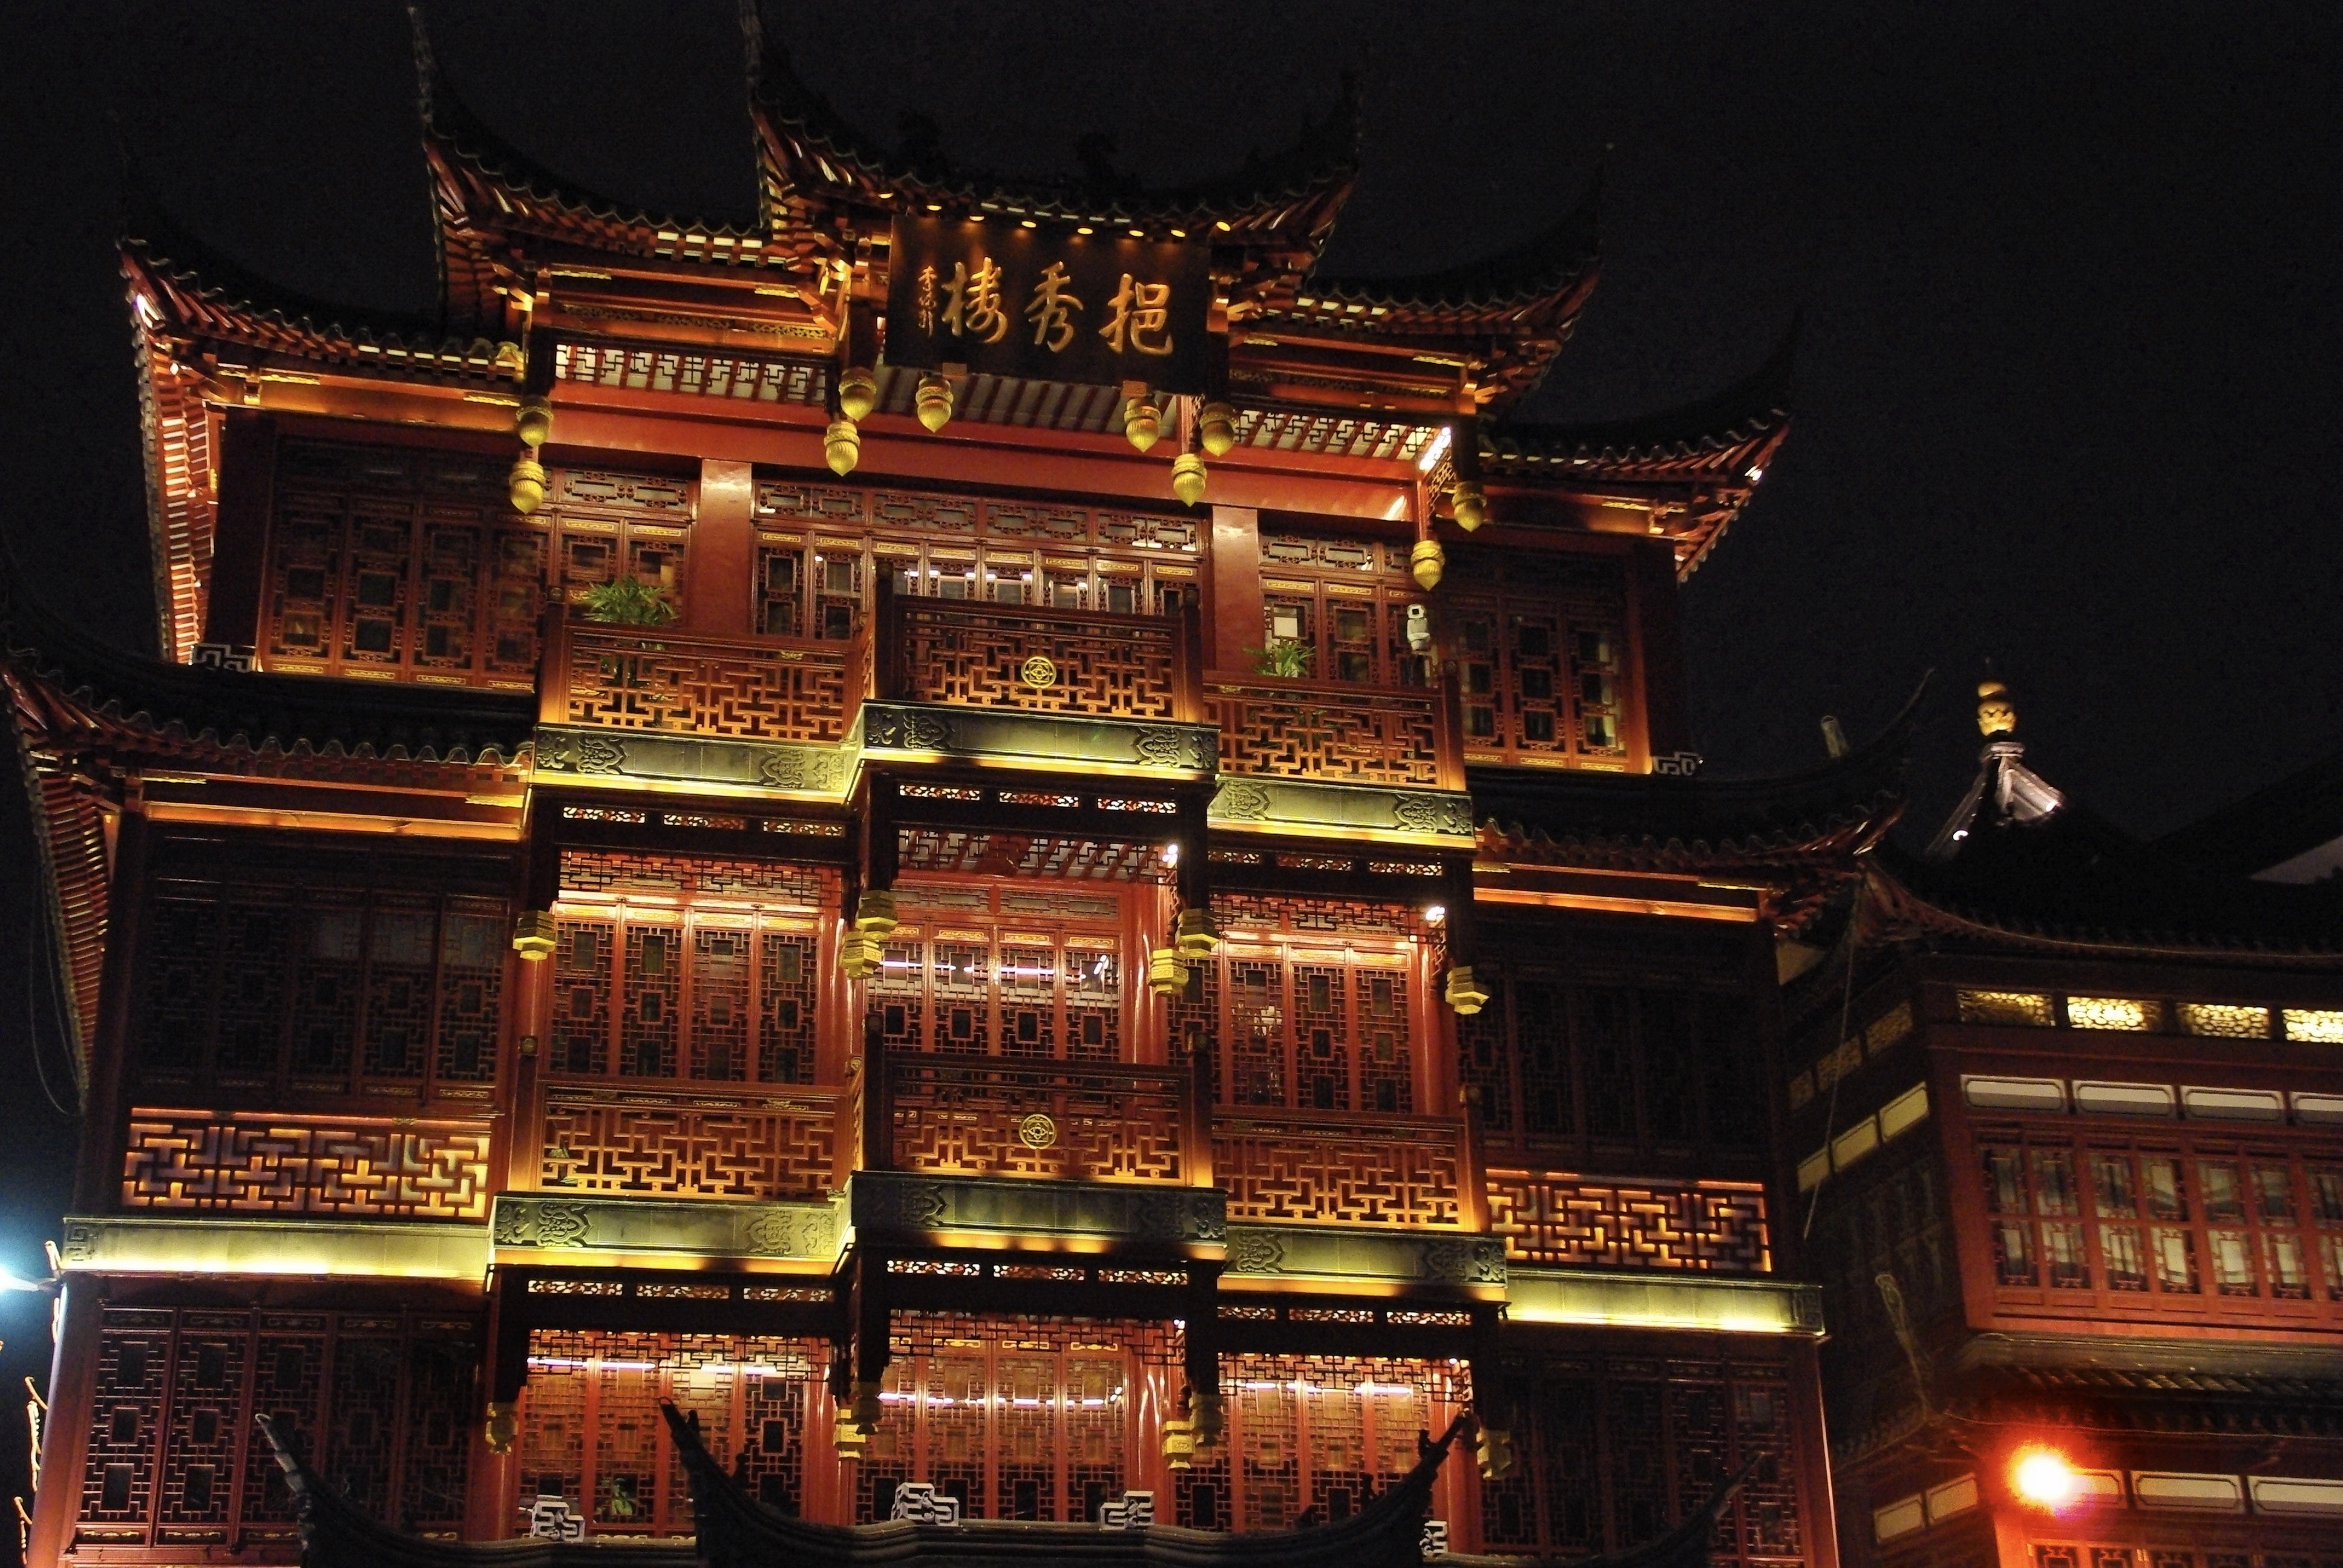
night, building, palace, evening, landmark, place of worship, old town, temple, buildings, shanghai, china, chinese architecture, illumination